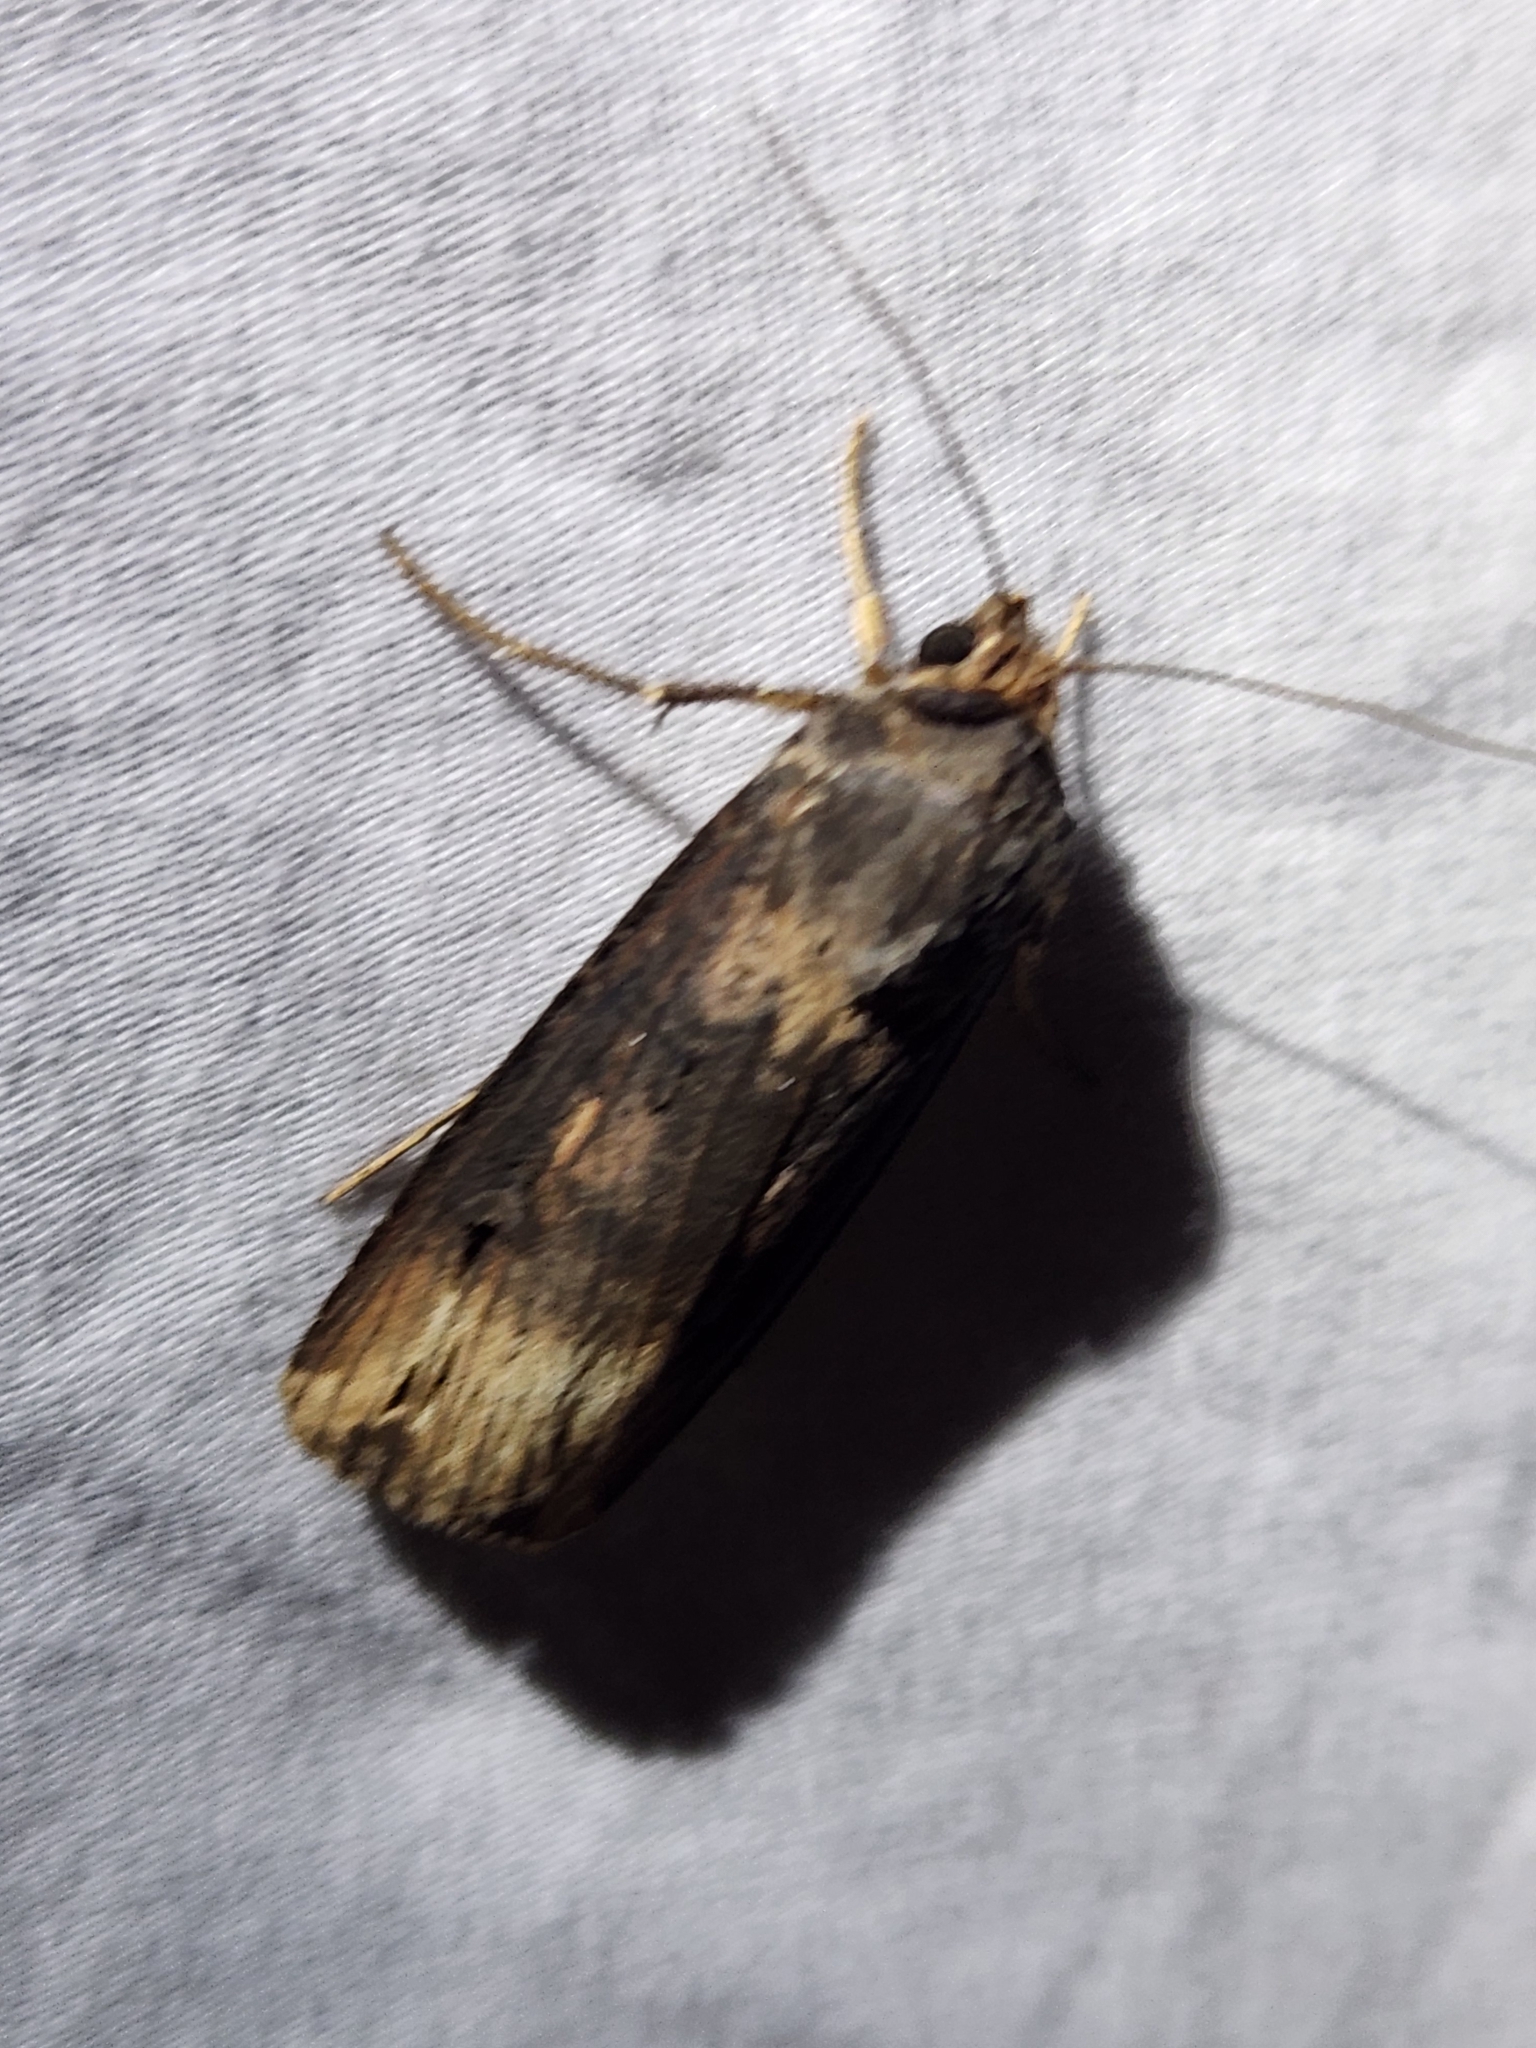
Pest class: cutworms